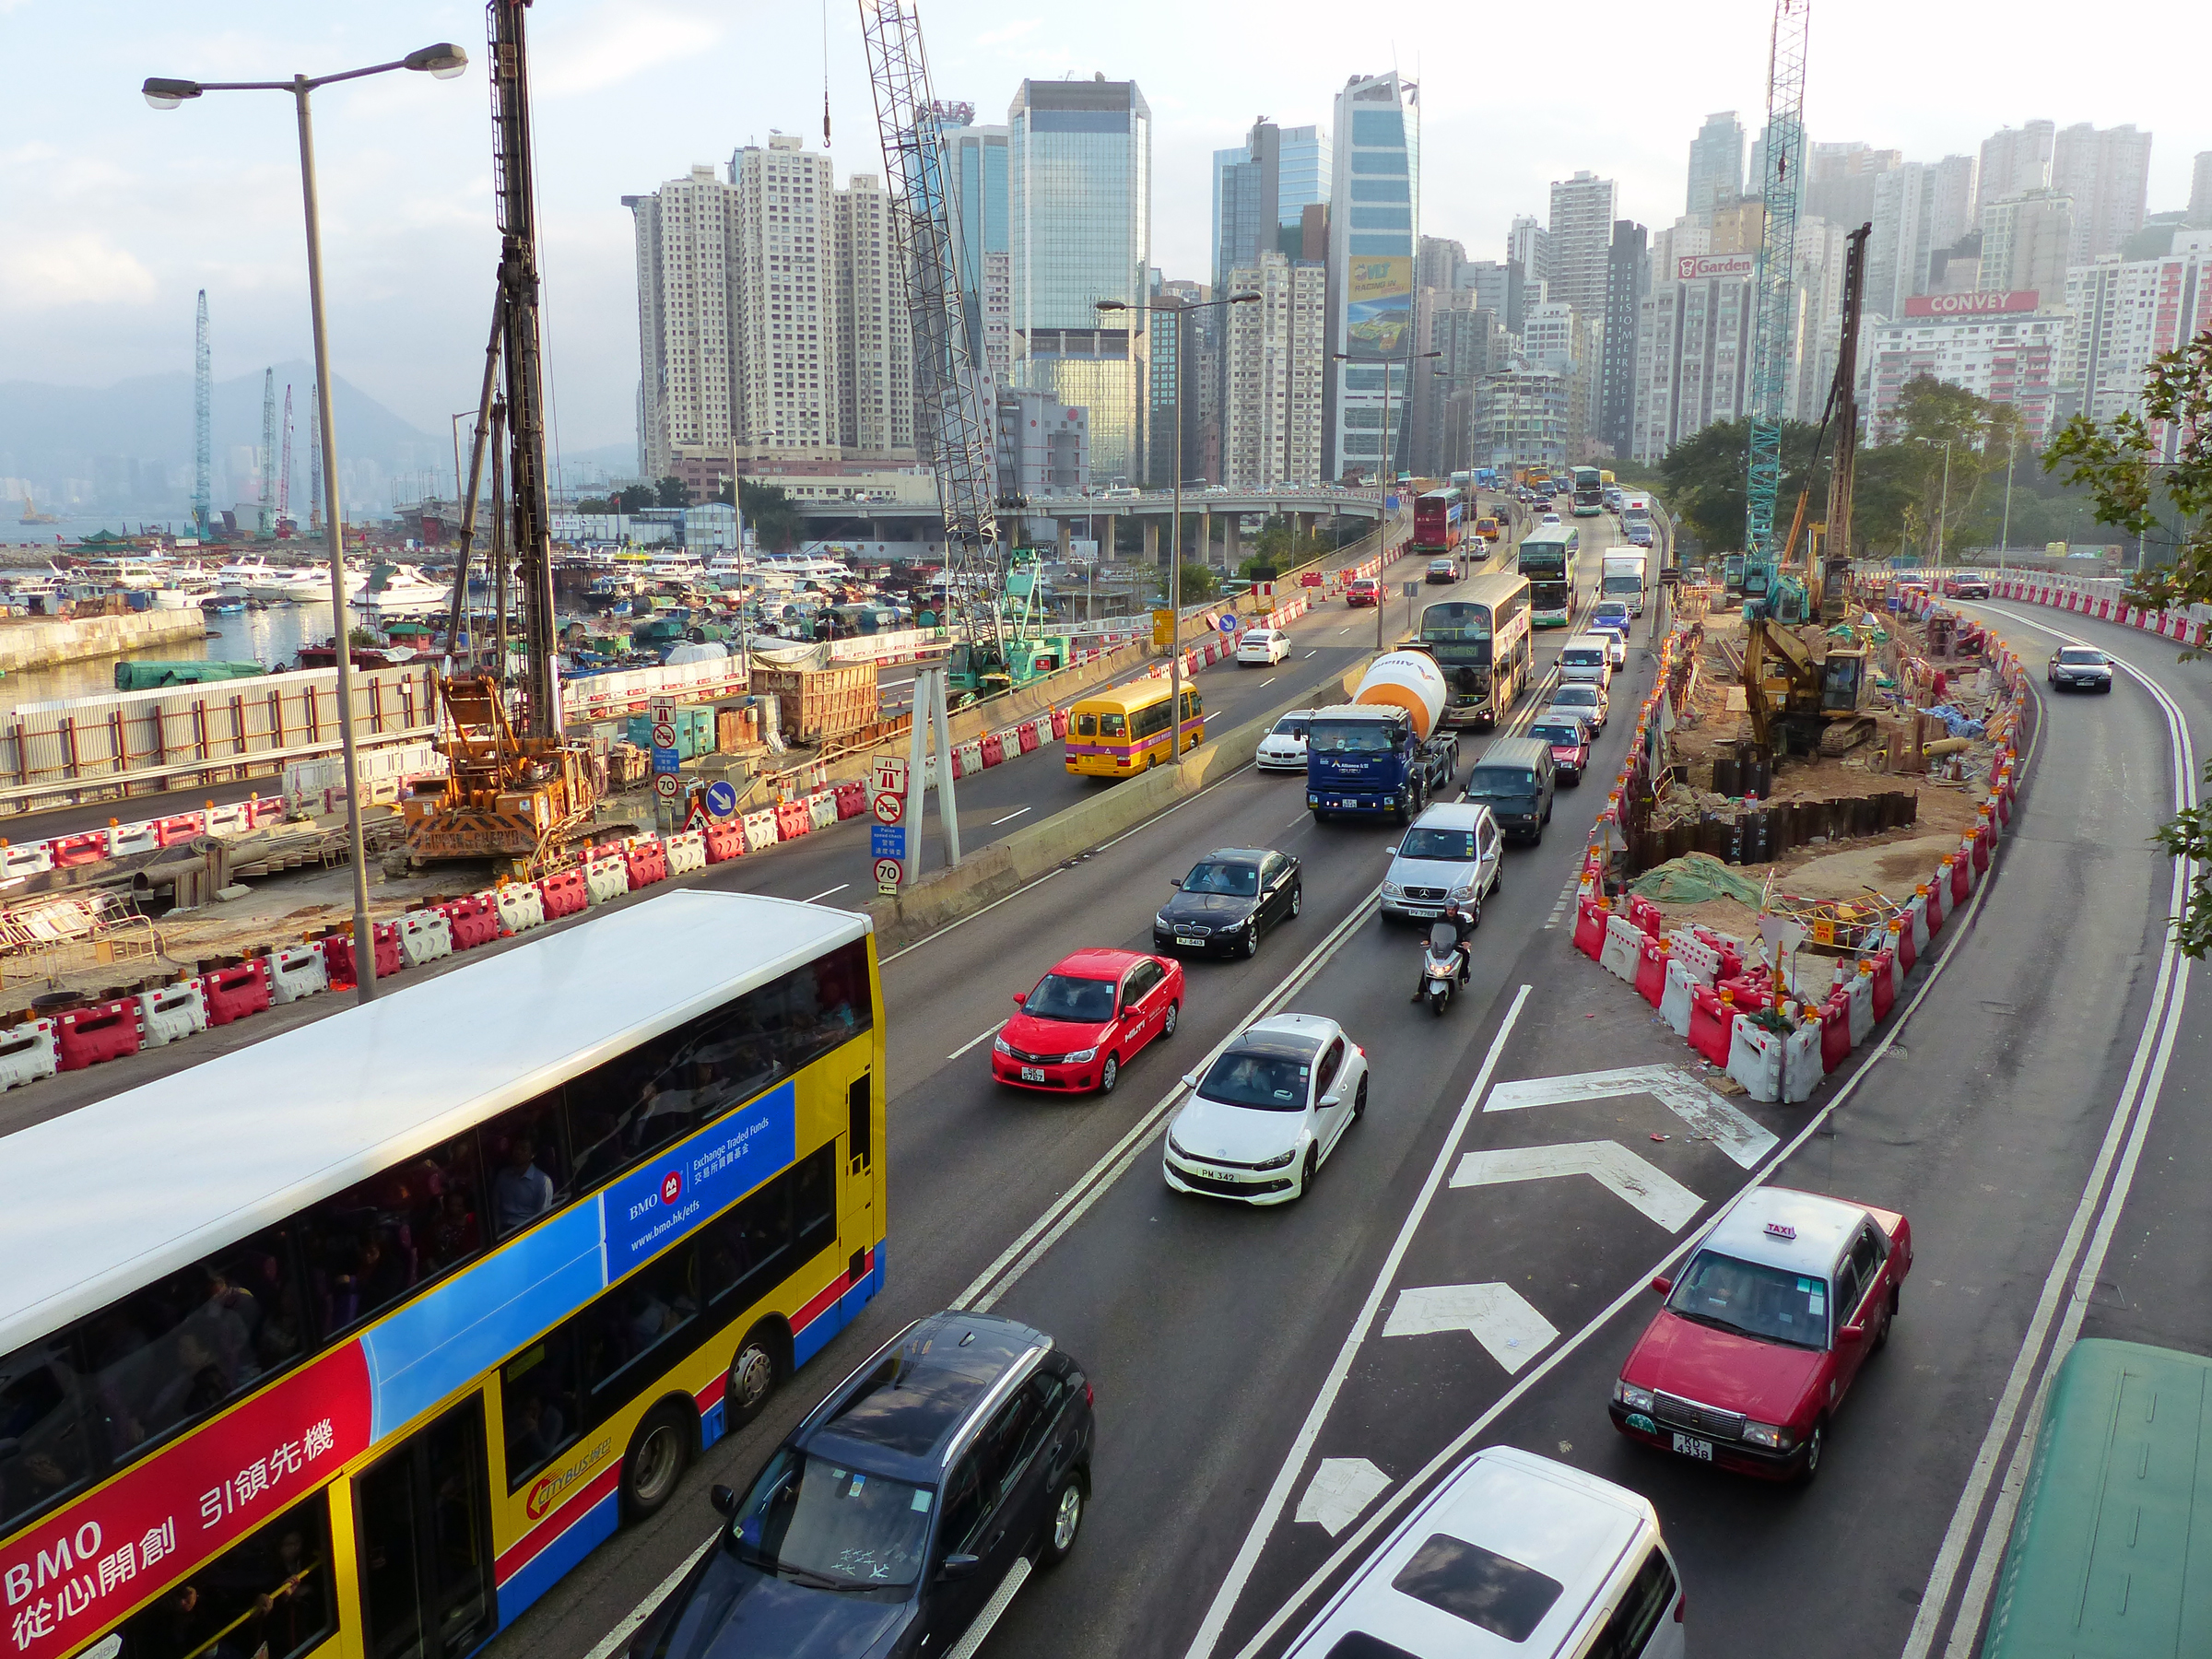
pedestrian, road, traffic, highway, overpass, cityscape, downtown, transport, vehicle, lane, public transport, infrastructure, bridgecamera, hongkong, superzoom, causewaybay, roading, metropolitan area, controlled access highway, traffic congestion